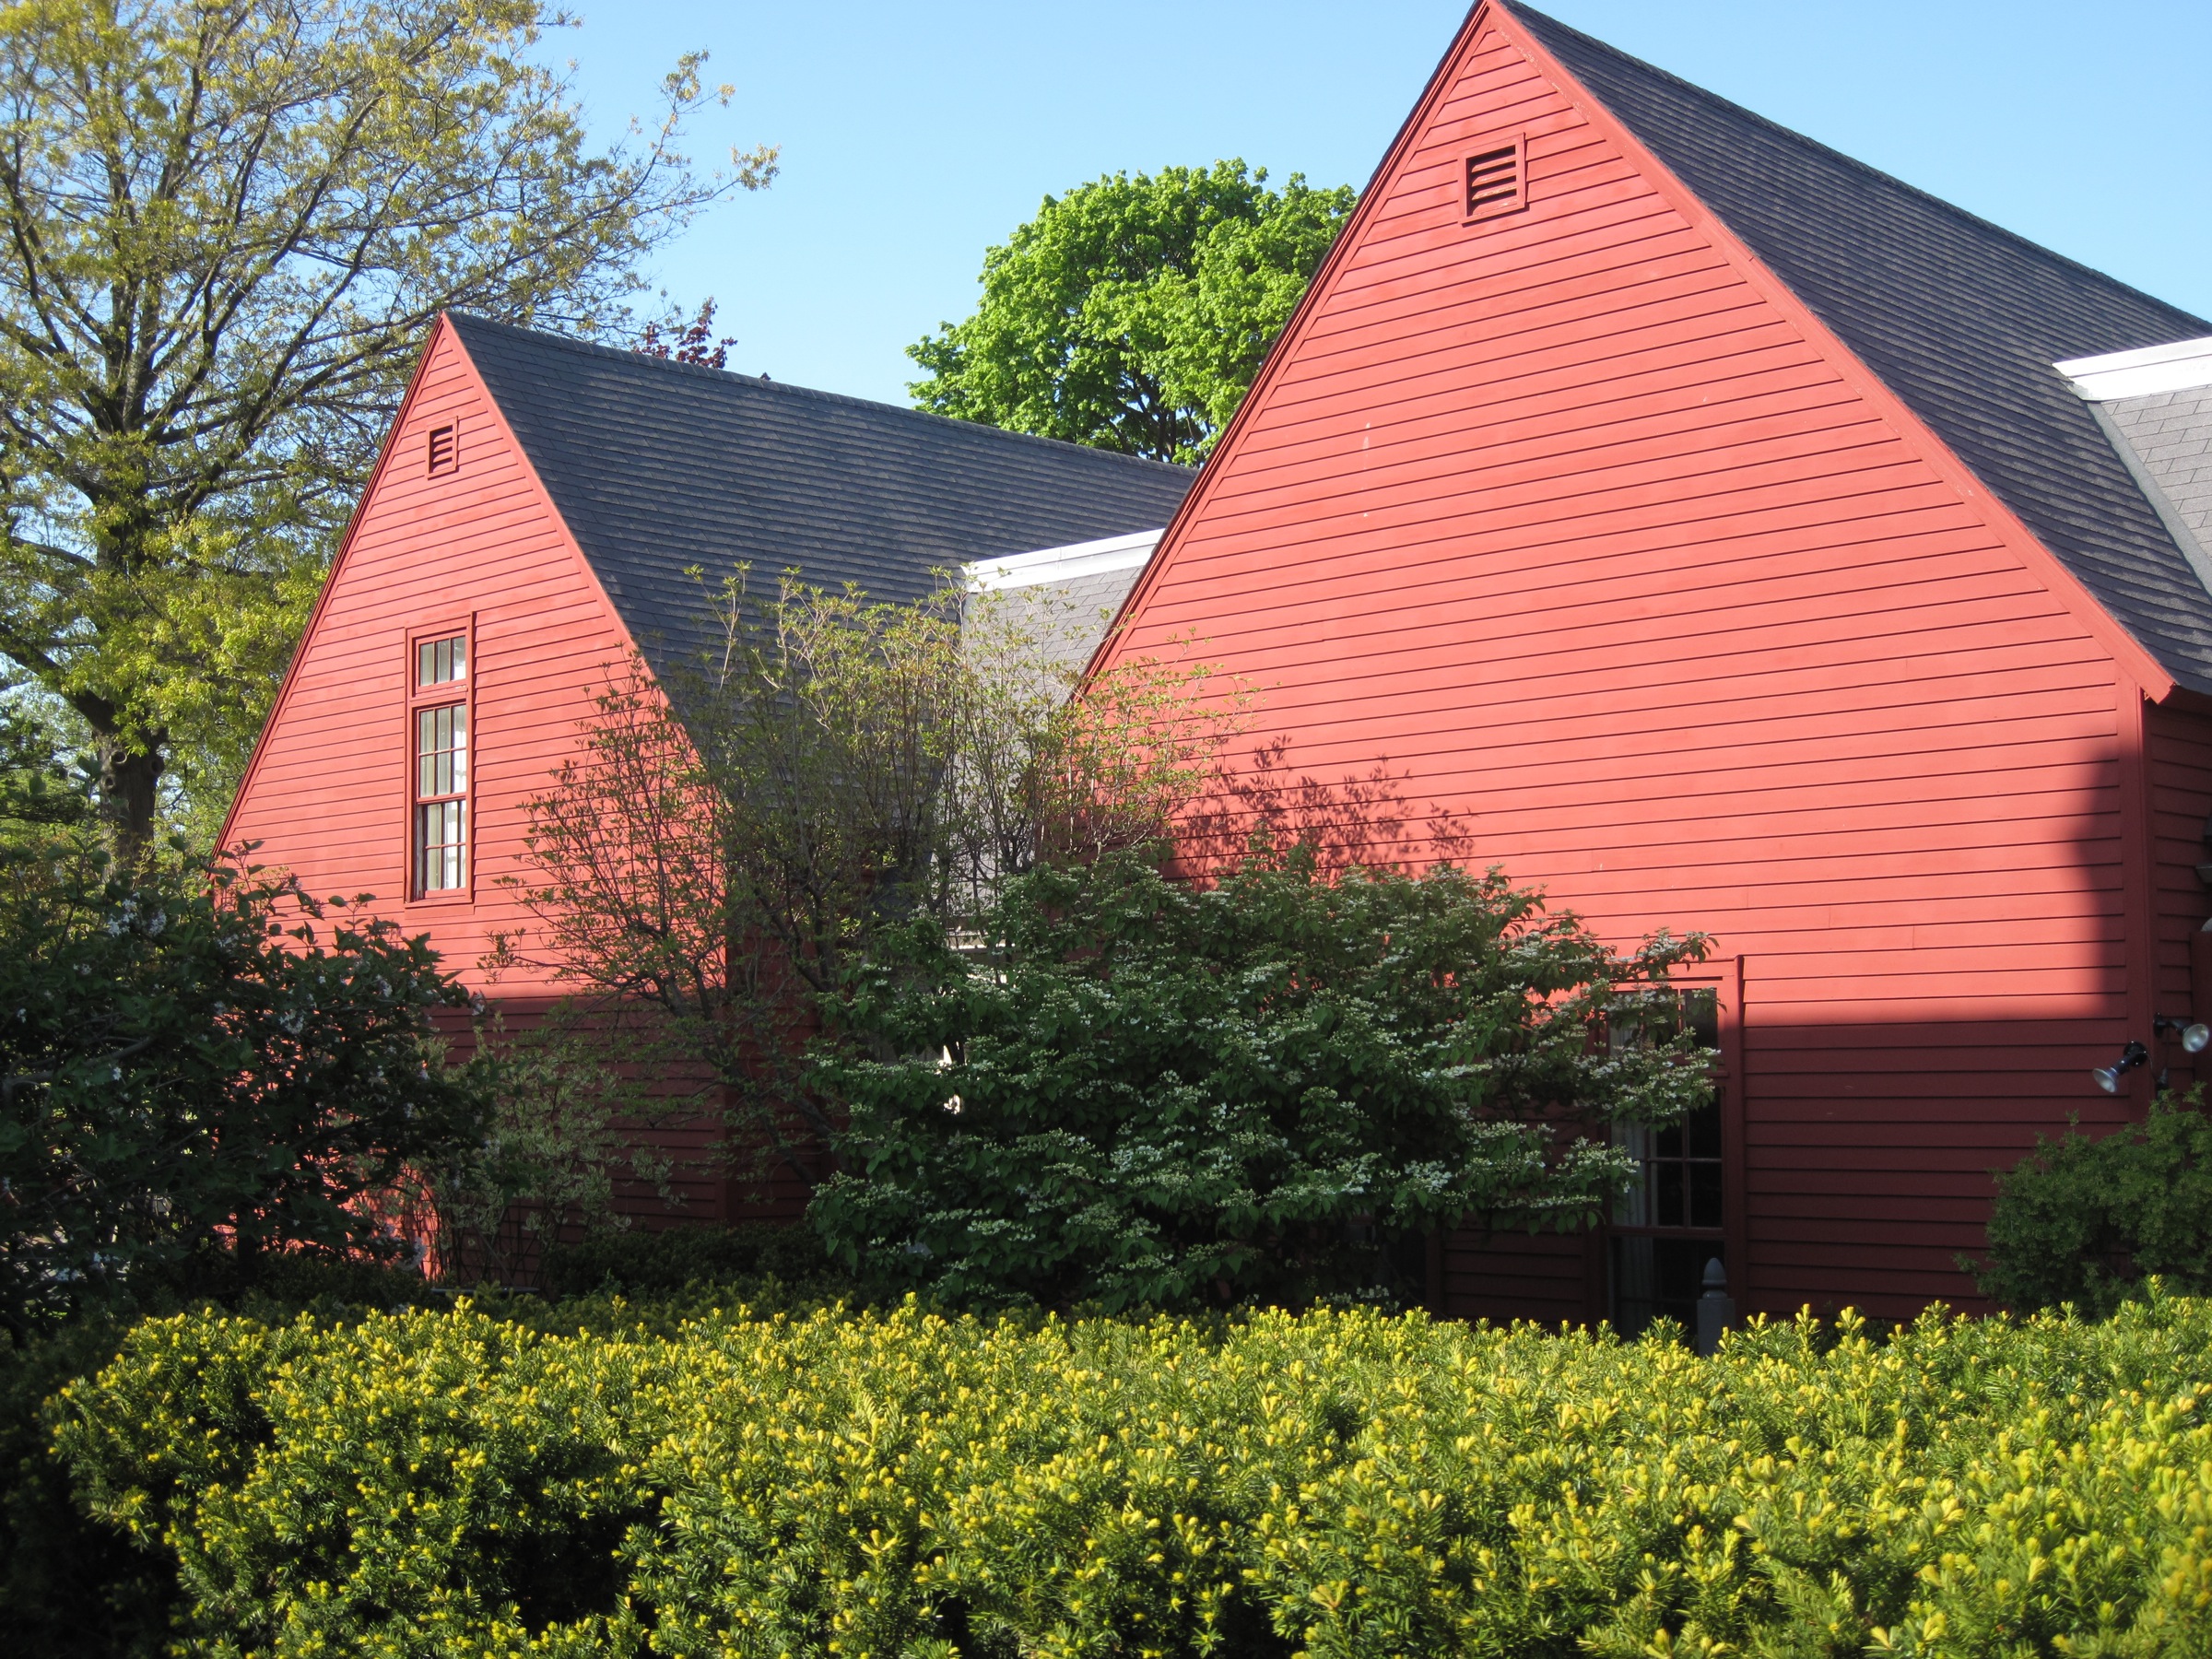
farm, lawn, house, flower, roof, building, barn, home, cottage, facade, garden, shrub, estate, salem, rural area